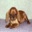
Label: dog